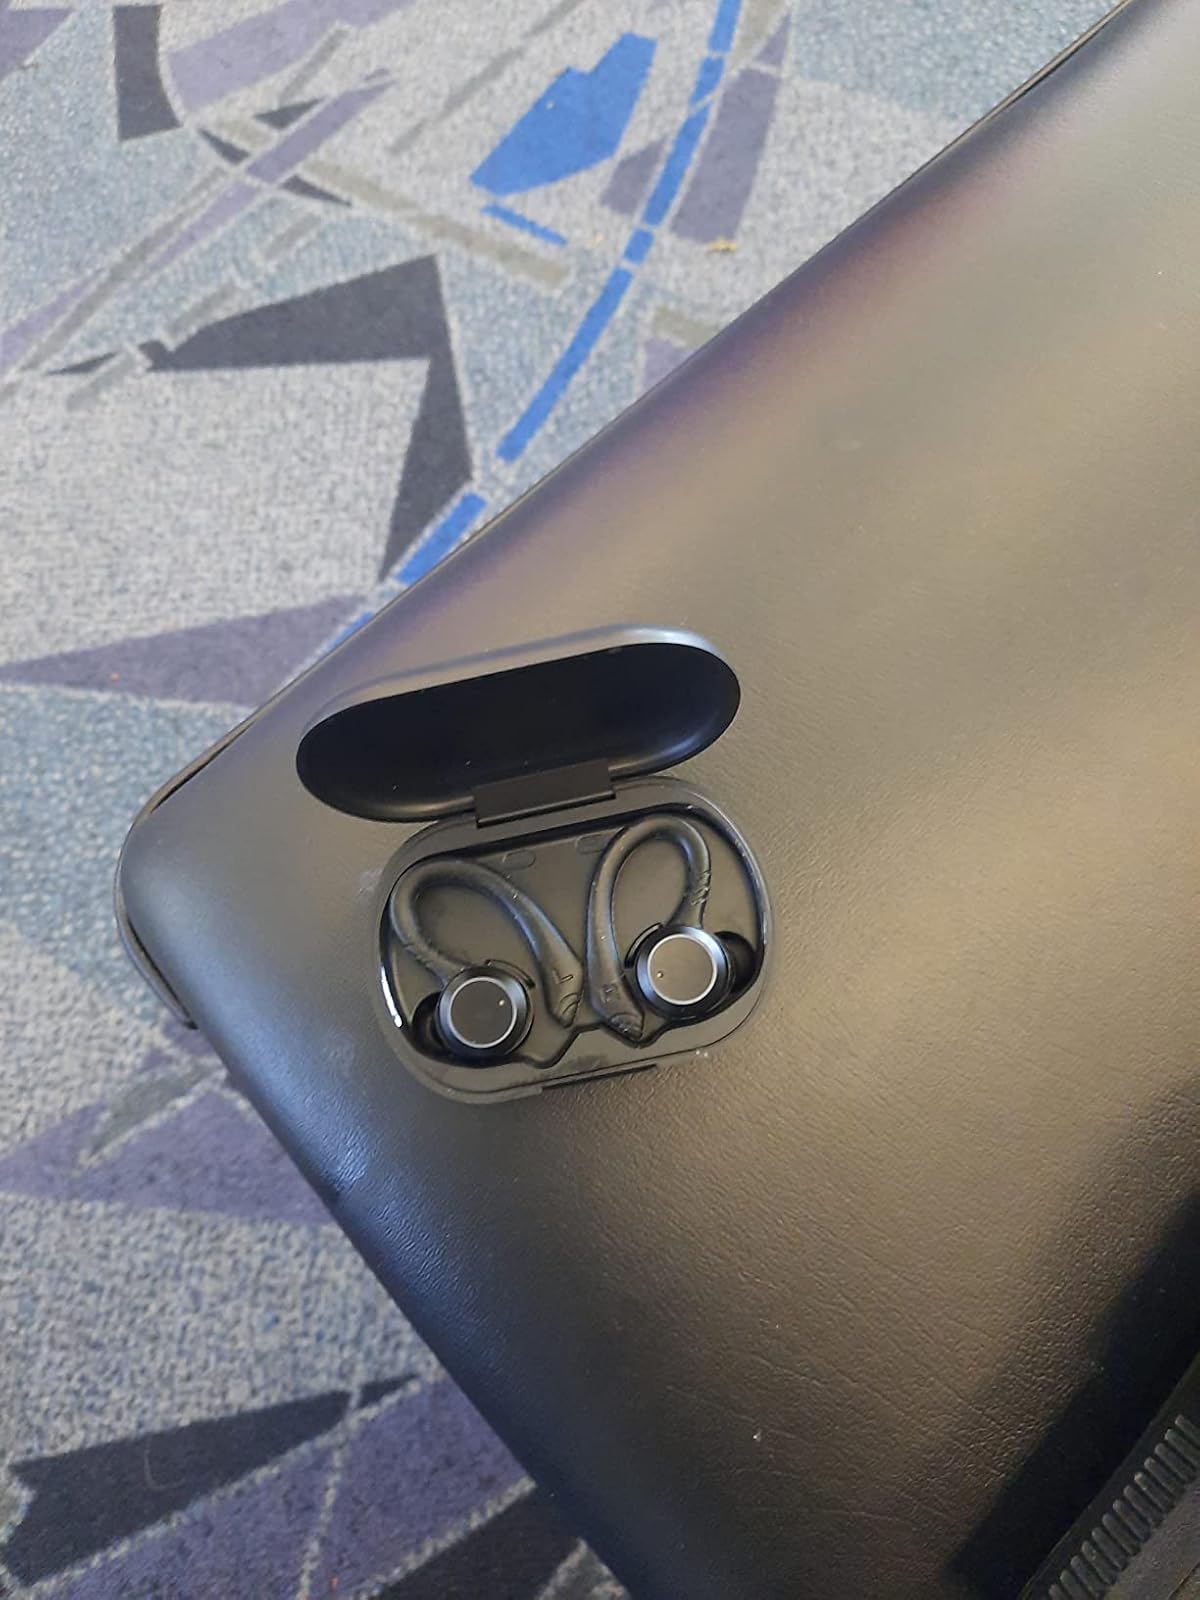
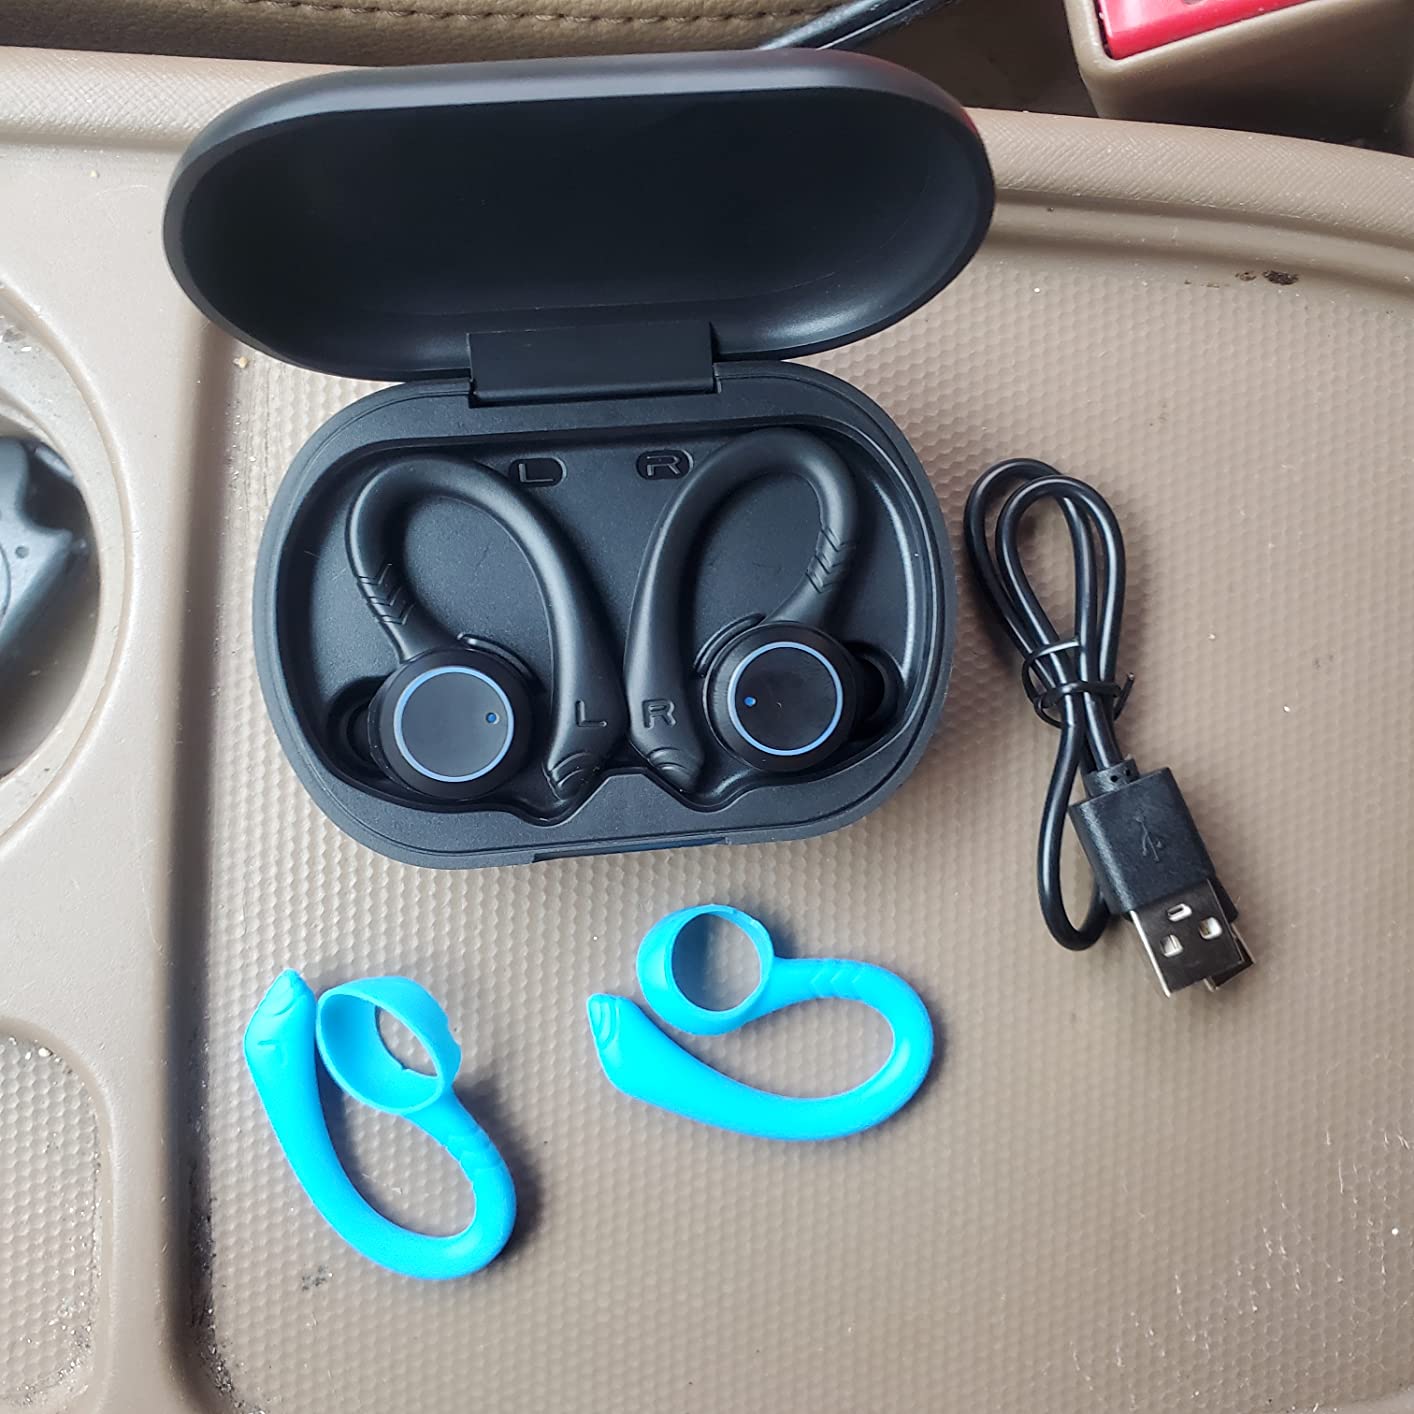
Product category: earbuds
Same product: yes